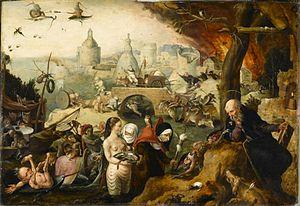
Jheronimus van Aken [ɦijeːˈroːnimʏs fɑn 'aːkə], dit Jérôme Bosch, ou Jheronimus Bosch [bɔs], né vers 1450 à Bois-le-Duc et mort en août 1516 dans la même ville, est un peintre néerlandais, du mouvement des primitifs flamands.